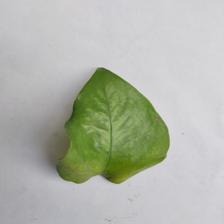
Label: Healthy